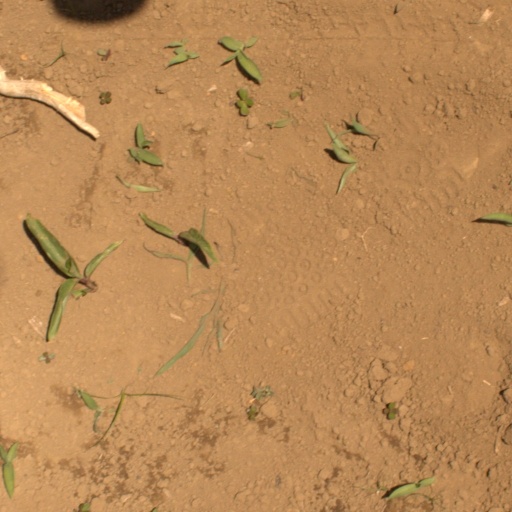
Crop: Jerusalem artichoke